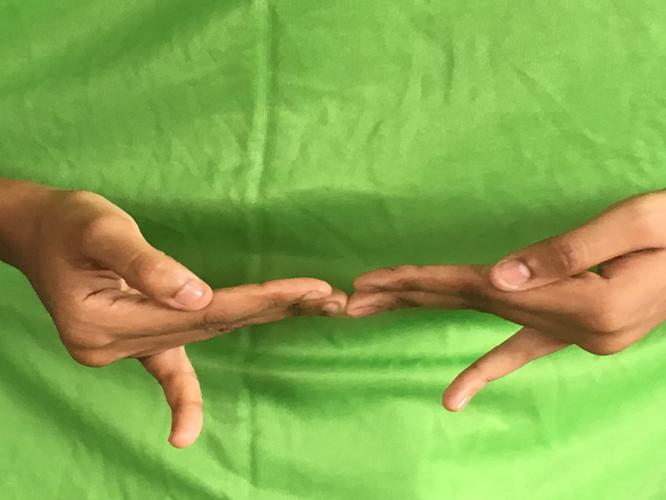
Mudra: Khatva
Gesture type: double_hand